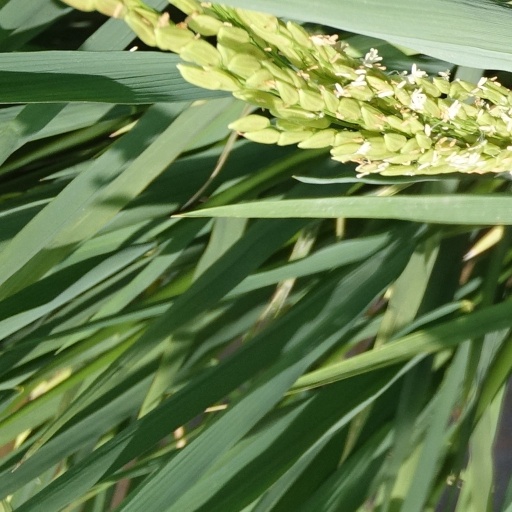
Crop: rice